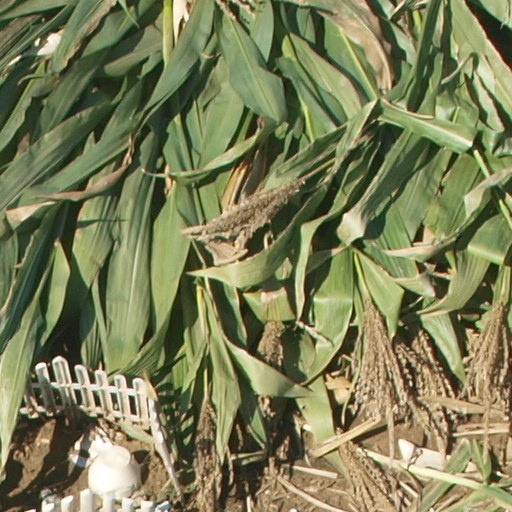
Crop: maize; corn